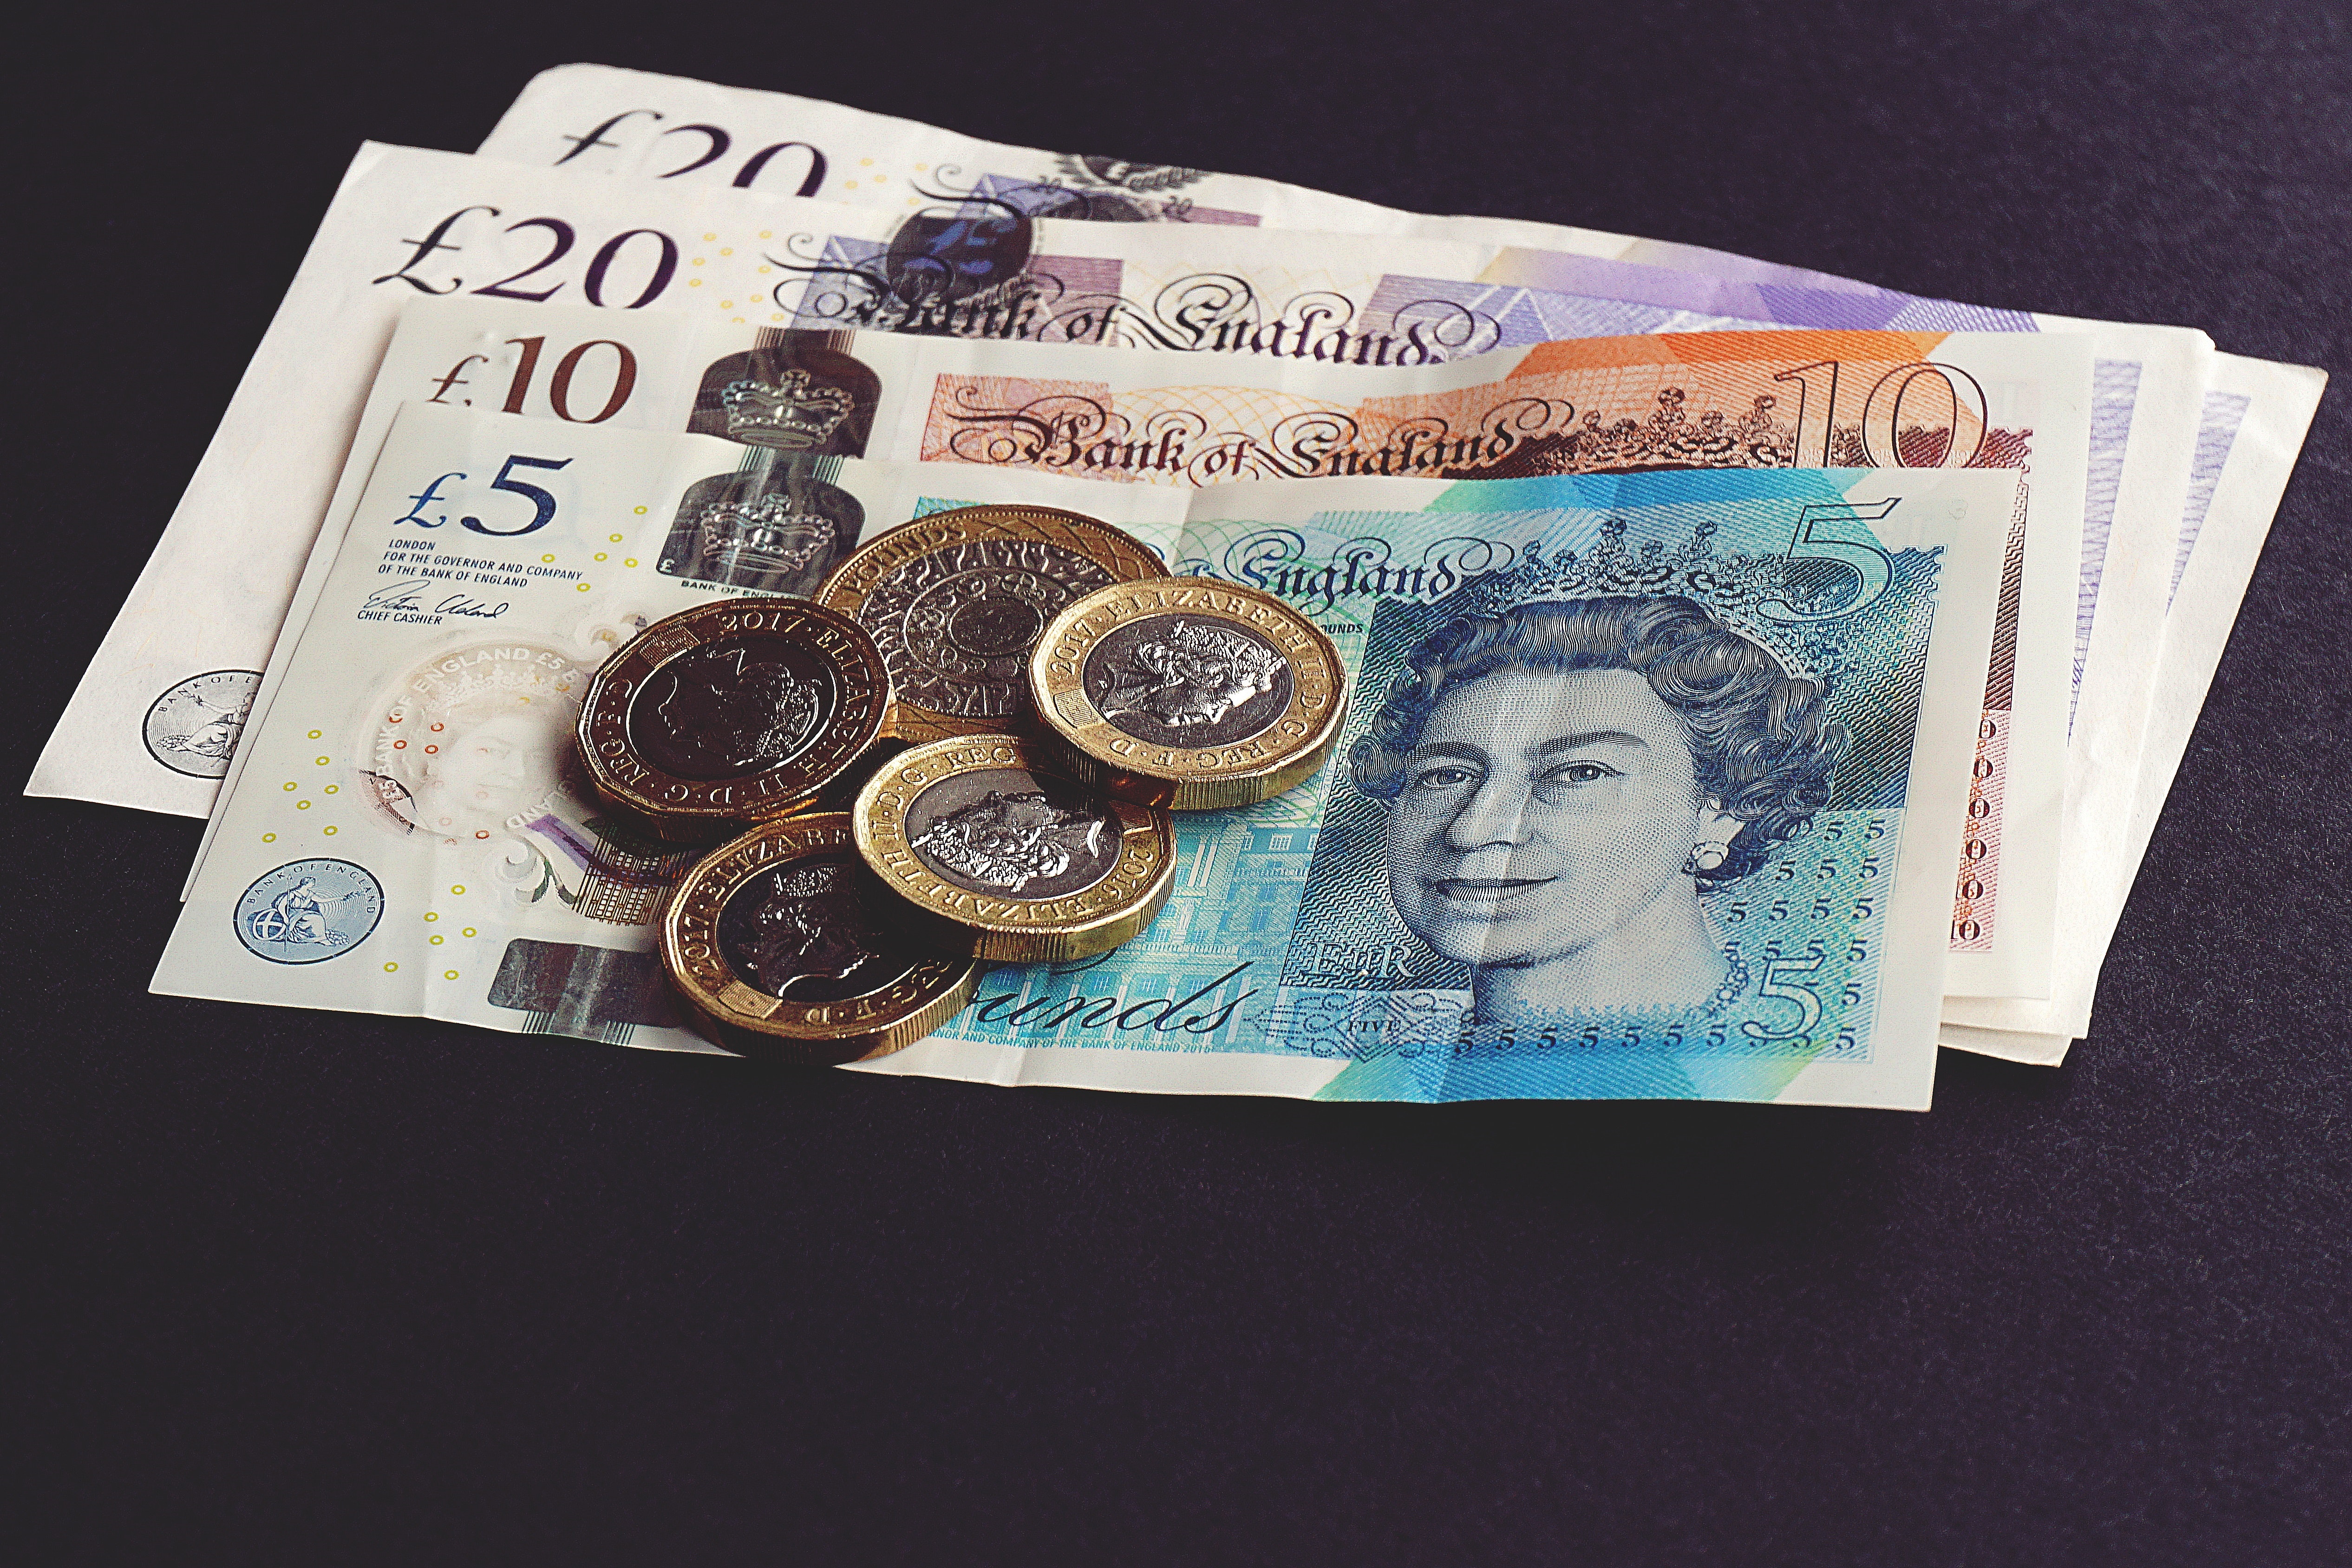
cash, money, currency, banknote, paper, saving, dollar, forehead, money handling, paper product